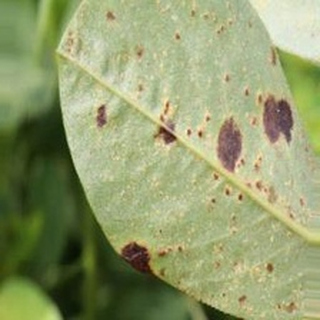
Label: groundnut_rust